Perambalur district

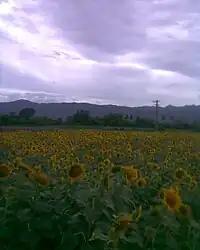
Agriculture is the main occupation of the people in the district

Currently, Perambalur district is the top maize and Onion (small) producer in Tamil Nadu, with 27% and 50% of the state's share, respectively.